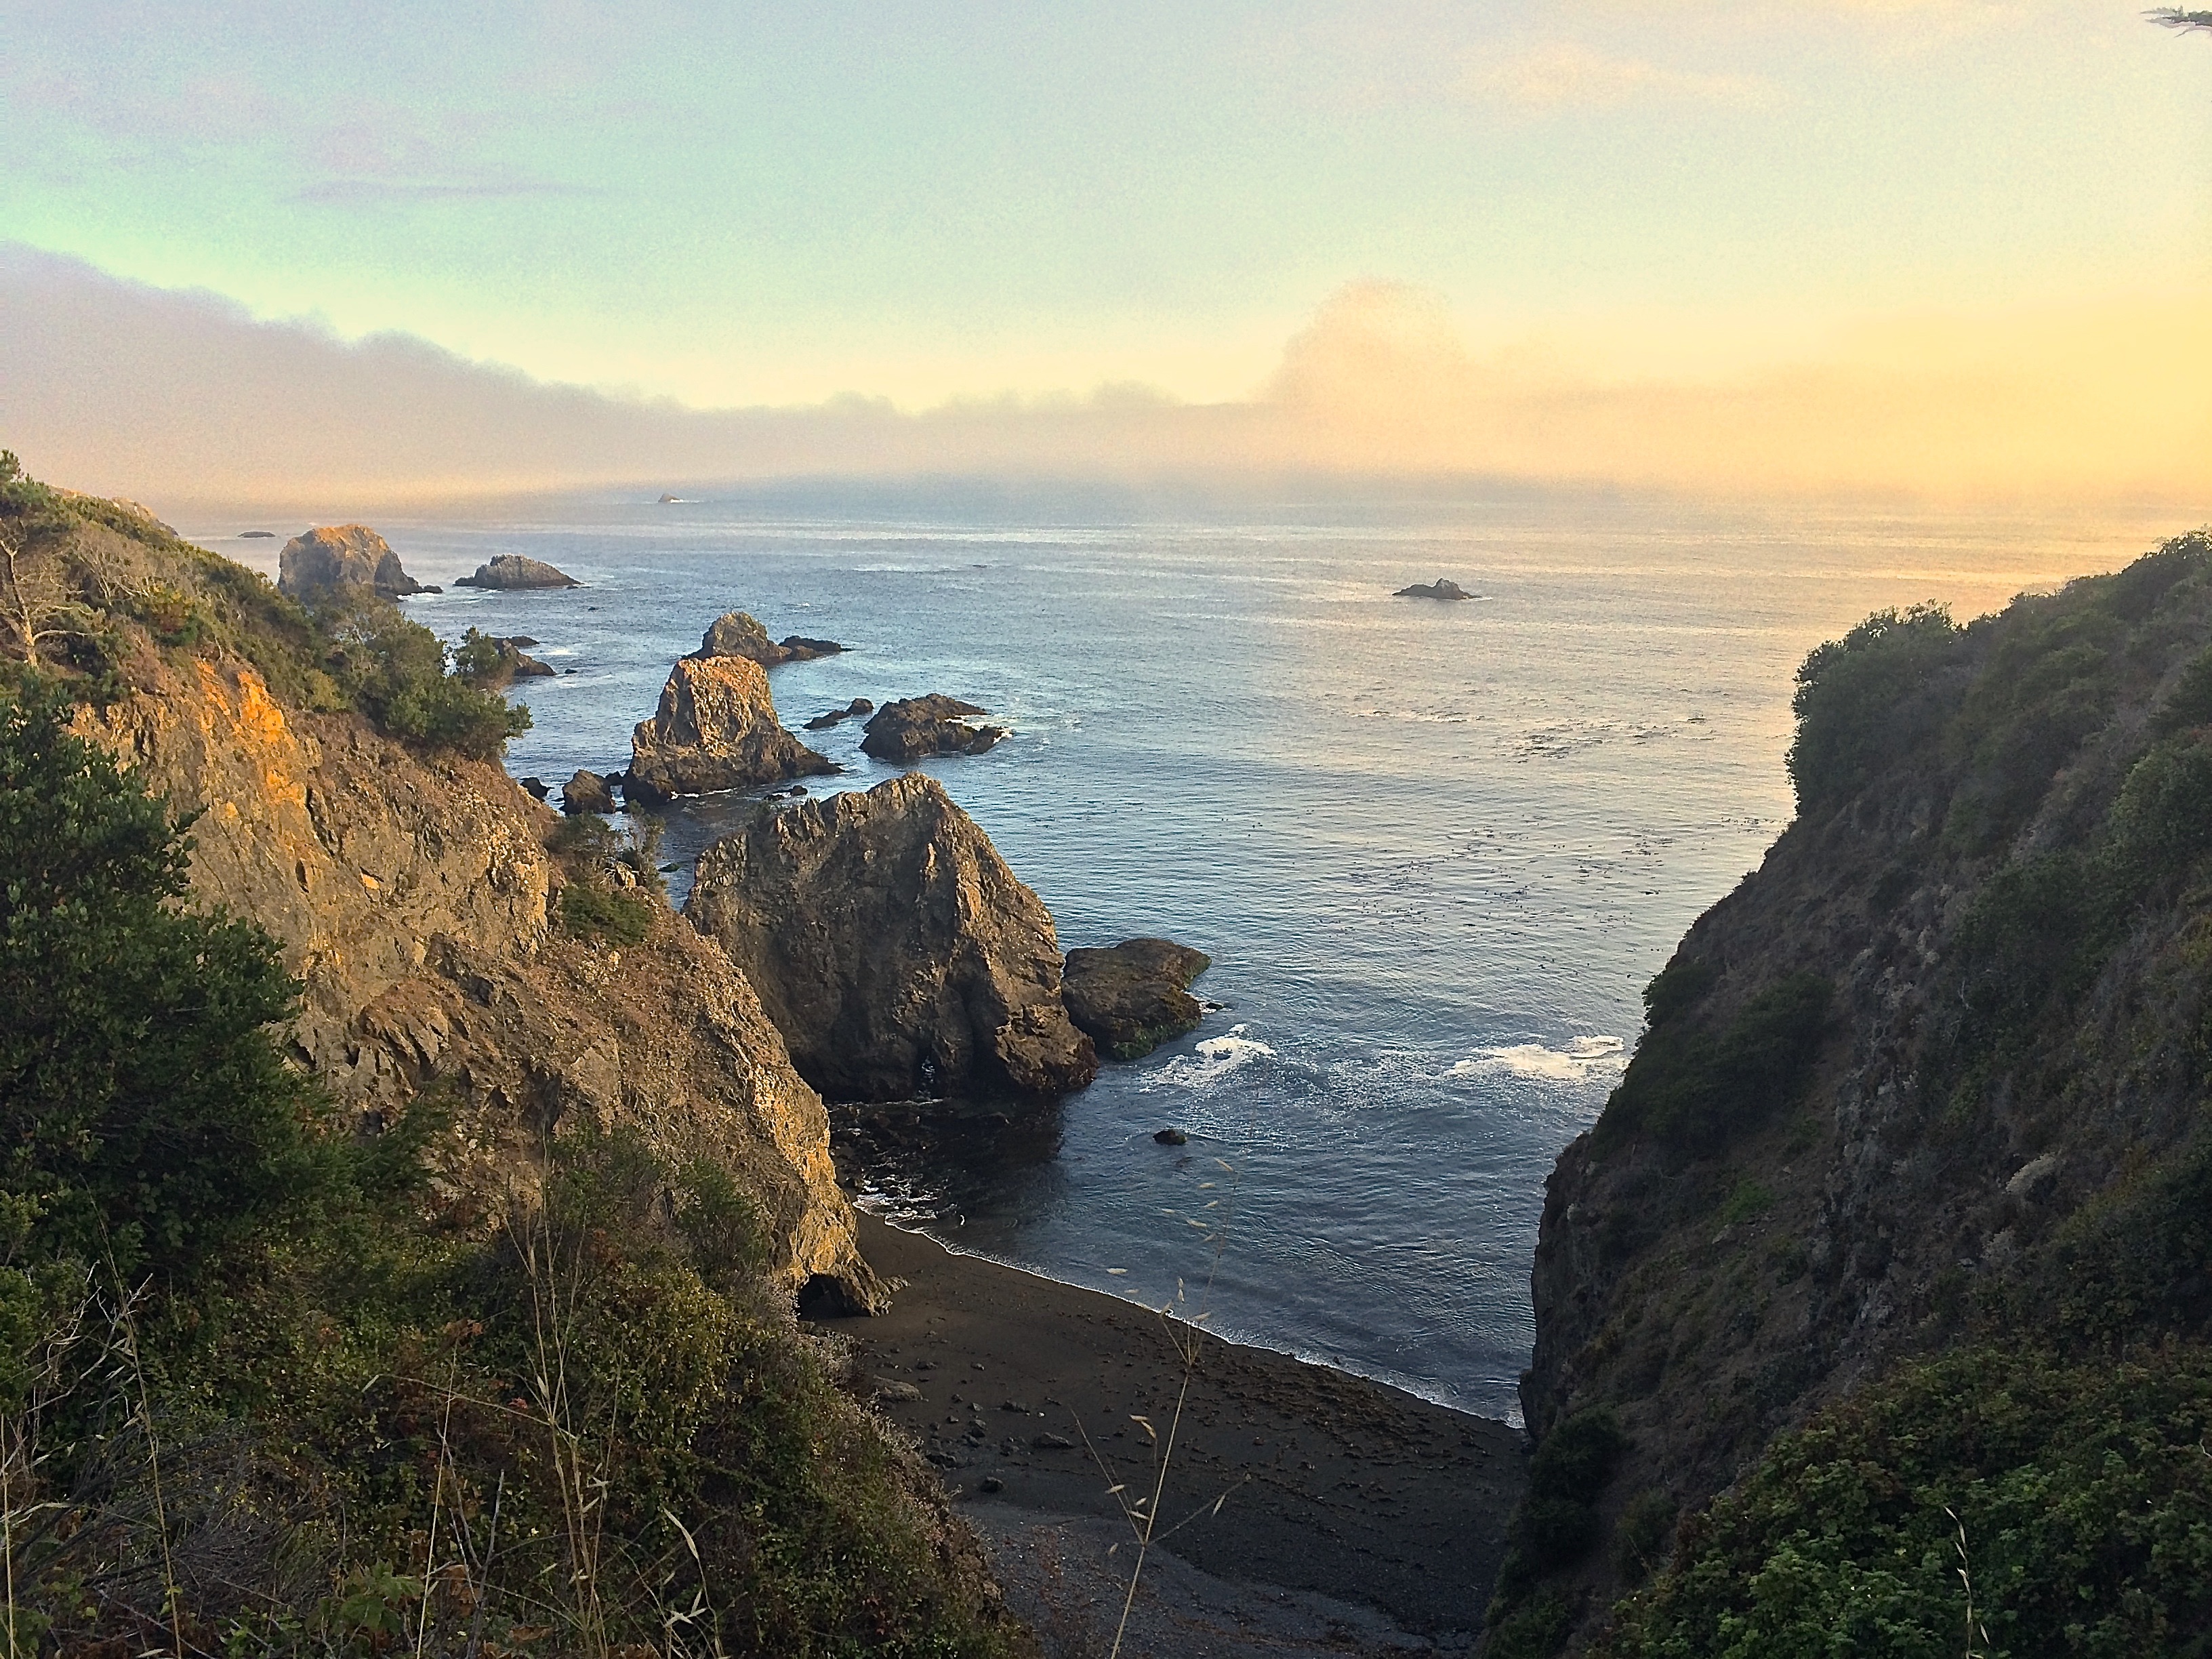
beach, landscape, sea, coast, rock, ocean, horizon, mountain, sunset, morning, hill, shore, wave, cliff, cove, tower, bay, terrain, body of water, loch, cape, landform, geographical feature